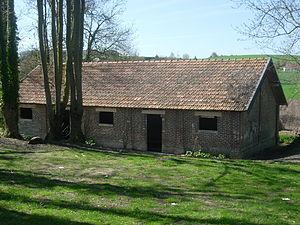
Bucey-en-Othe, le lavoir des Roises (1880)
Bucey-en-Othe est une commune française située dans le département de l'Aube en région Grand Est.